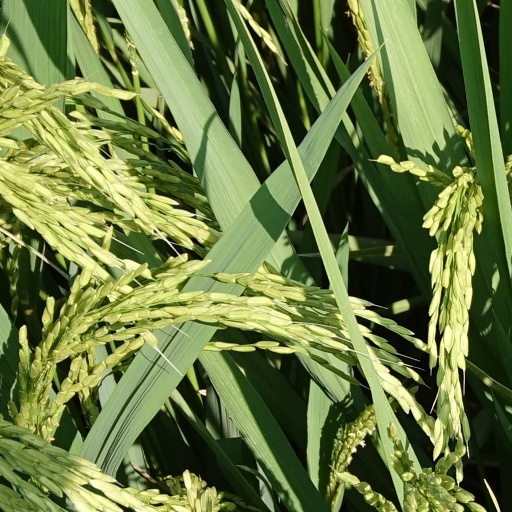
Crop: rice